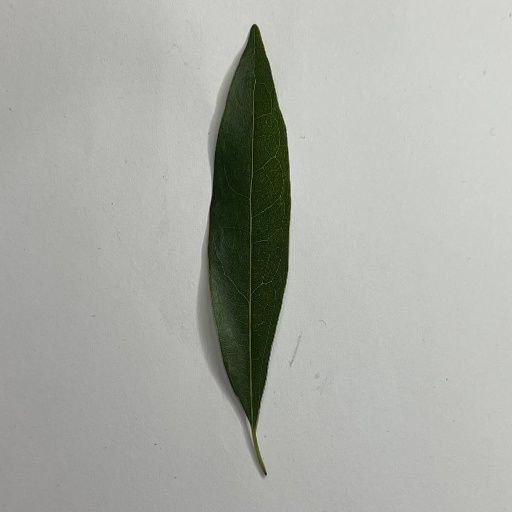
Species: Camphor
Leaf condition: Healthy Leaf